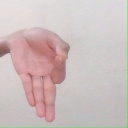
अक्षर: ज्ञ